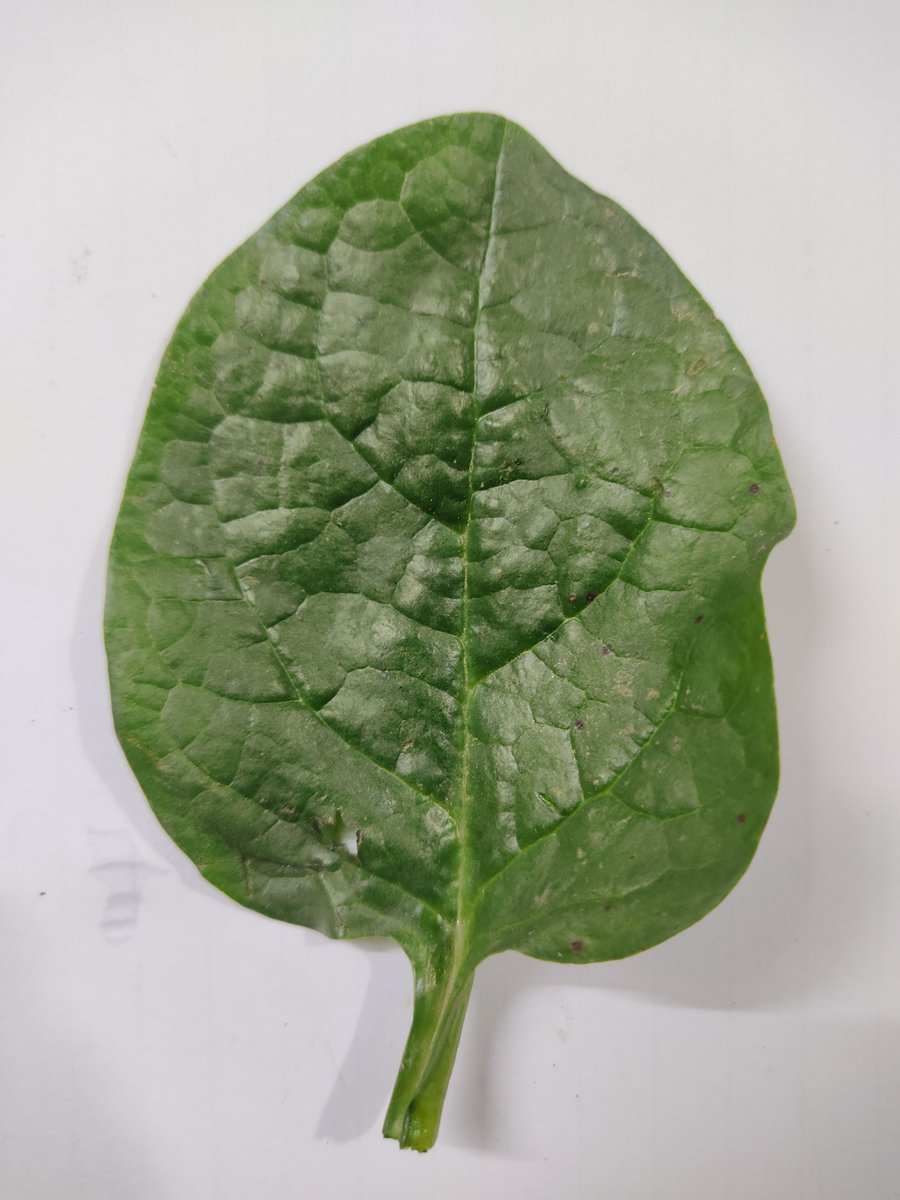
Label: Healthy-Leaf